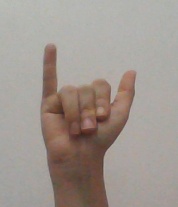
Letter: ya